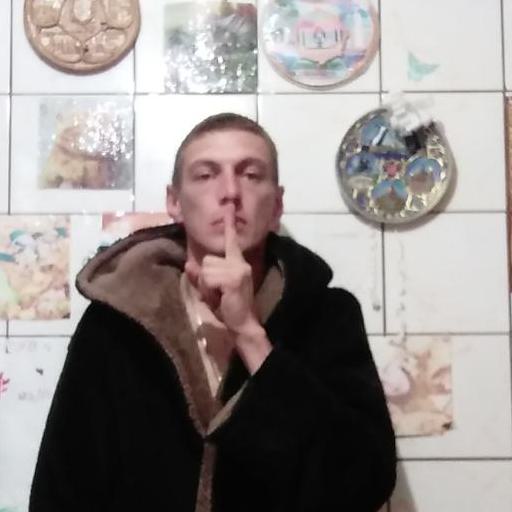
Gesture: mute